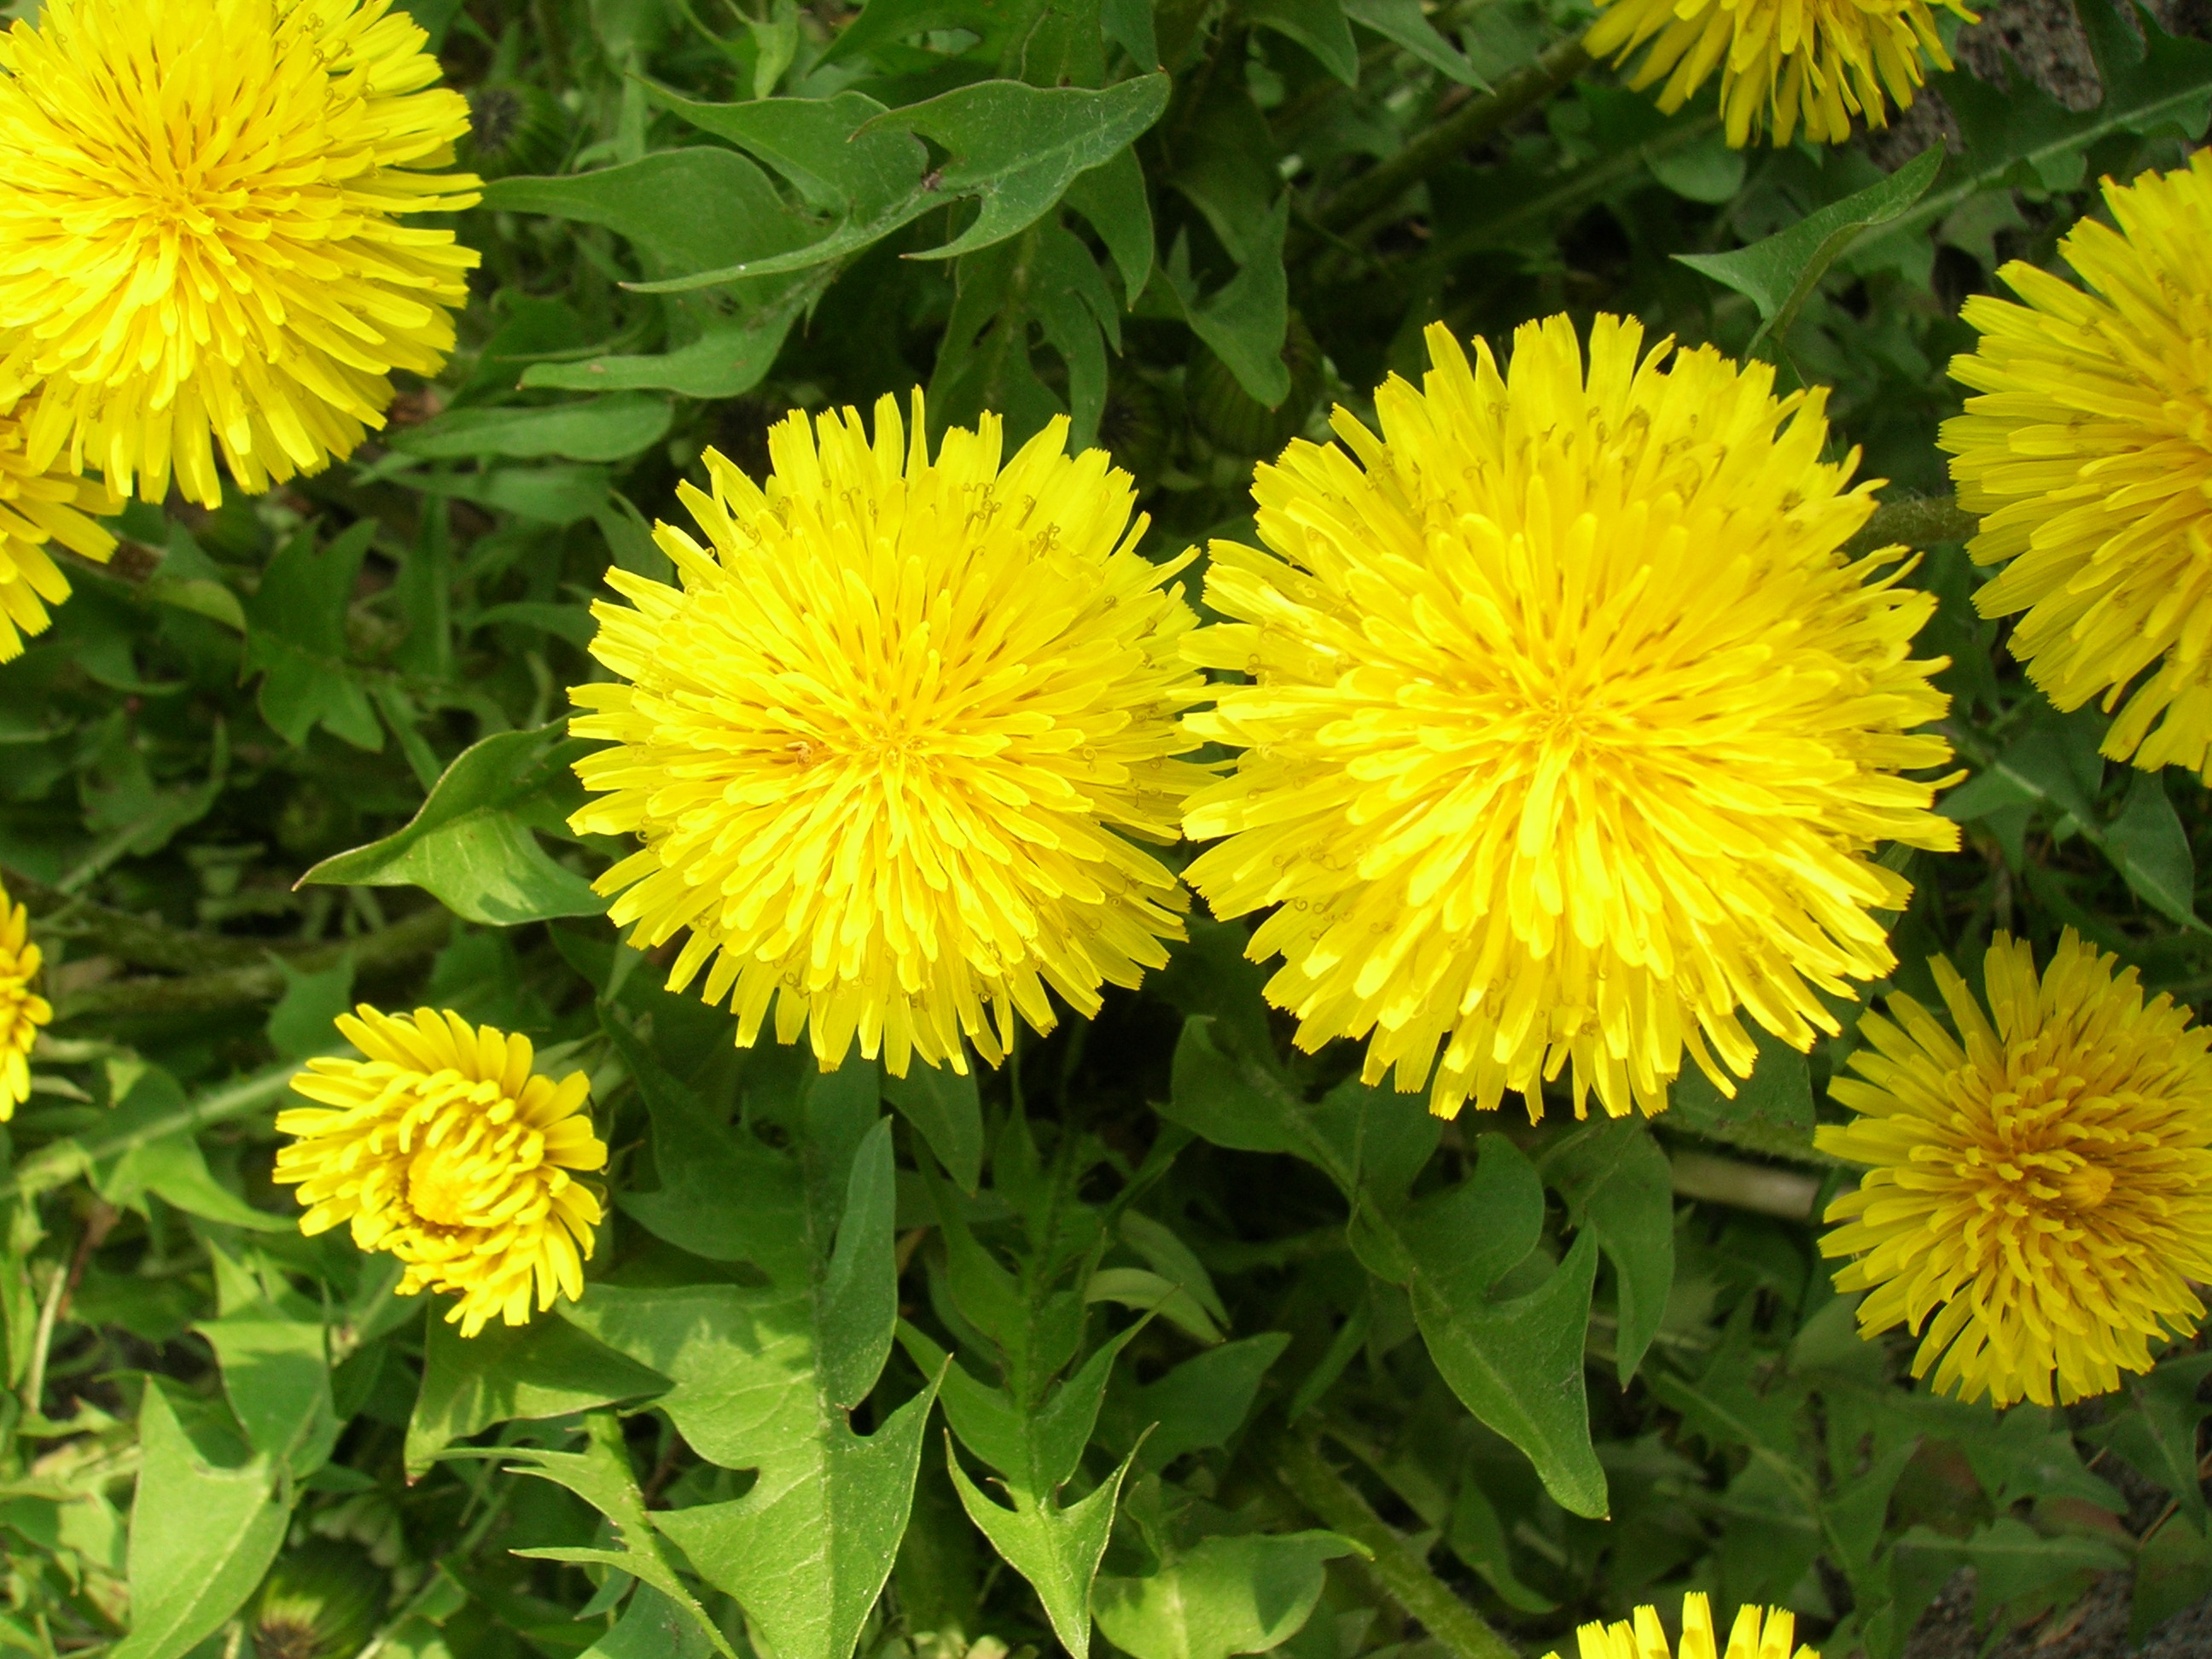
nature, grass, plant, dandelion, flower, summer, green, herb, botany, yellow, flora, flowers, bright, flowering plant, daisy family, asterales, annual plant, land plant, marguerite daisy, chrysanths, blanket flowers